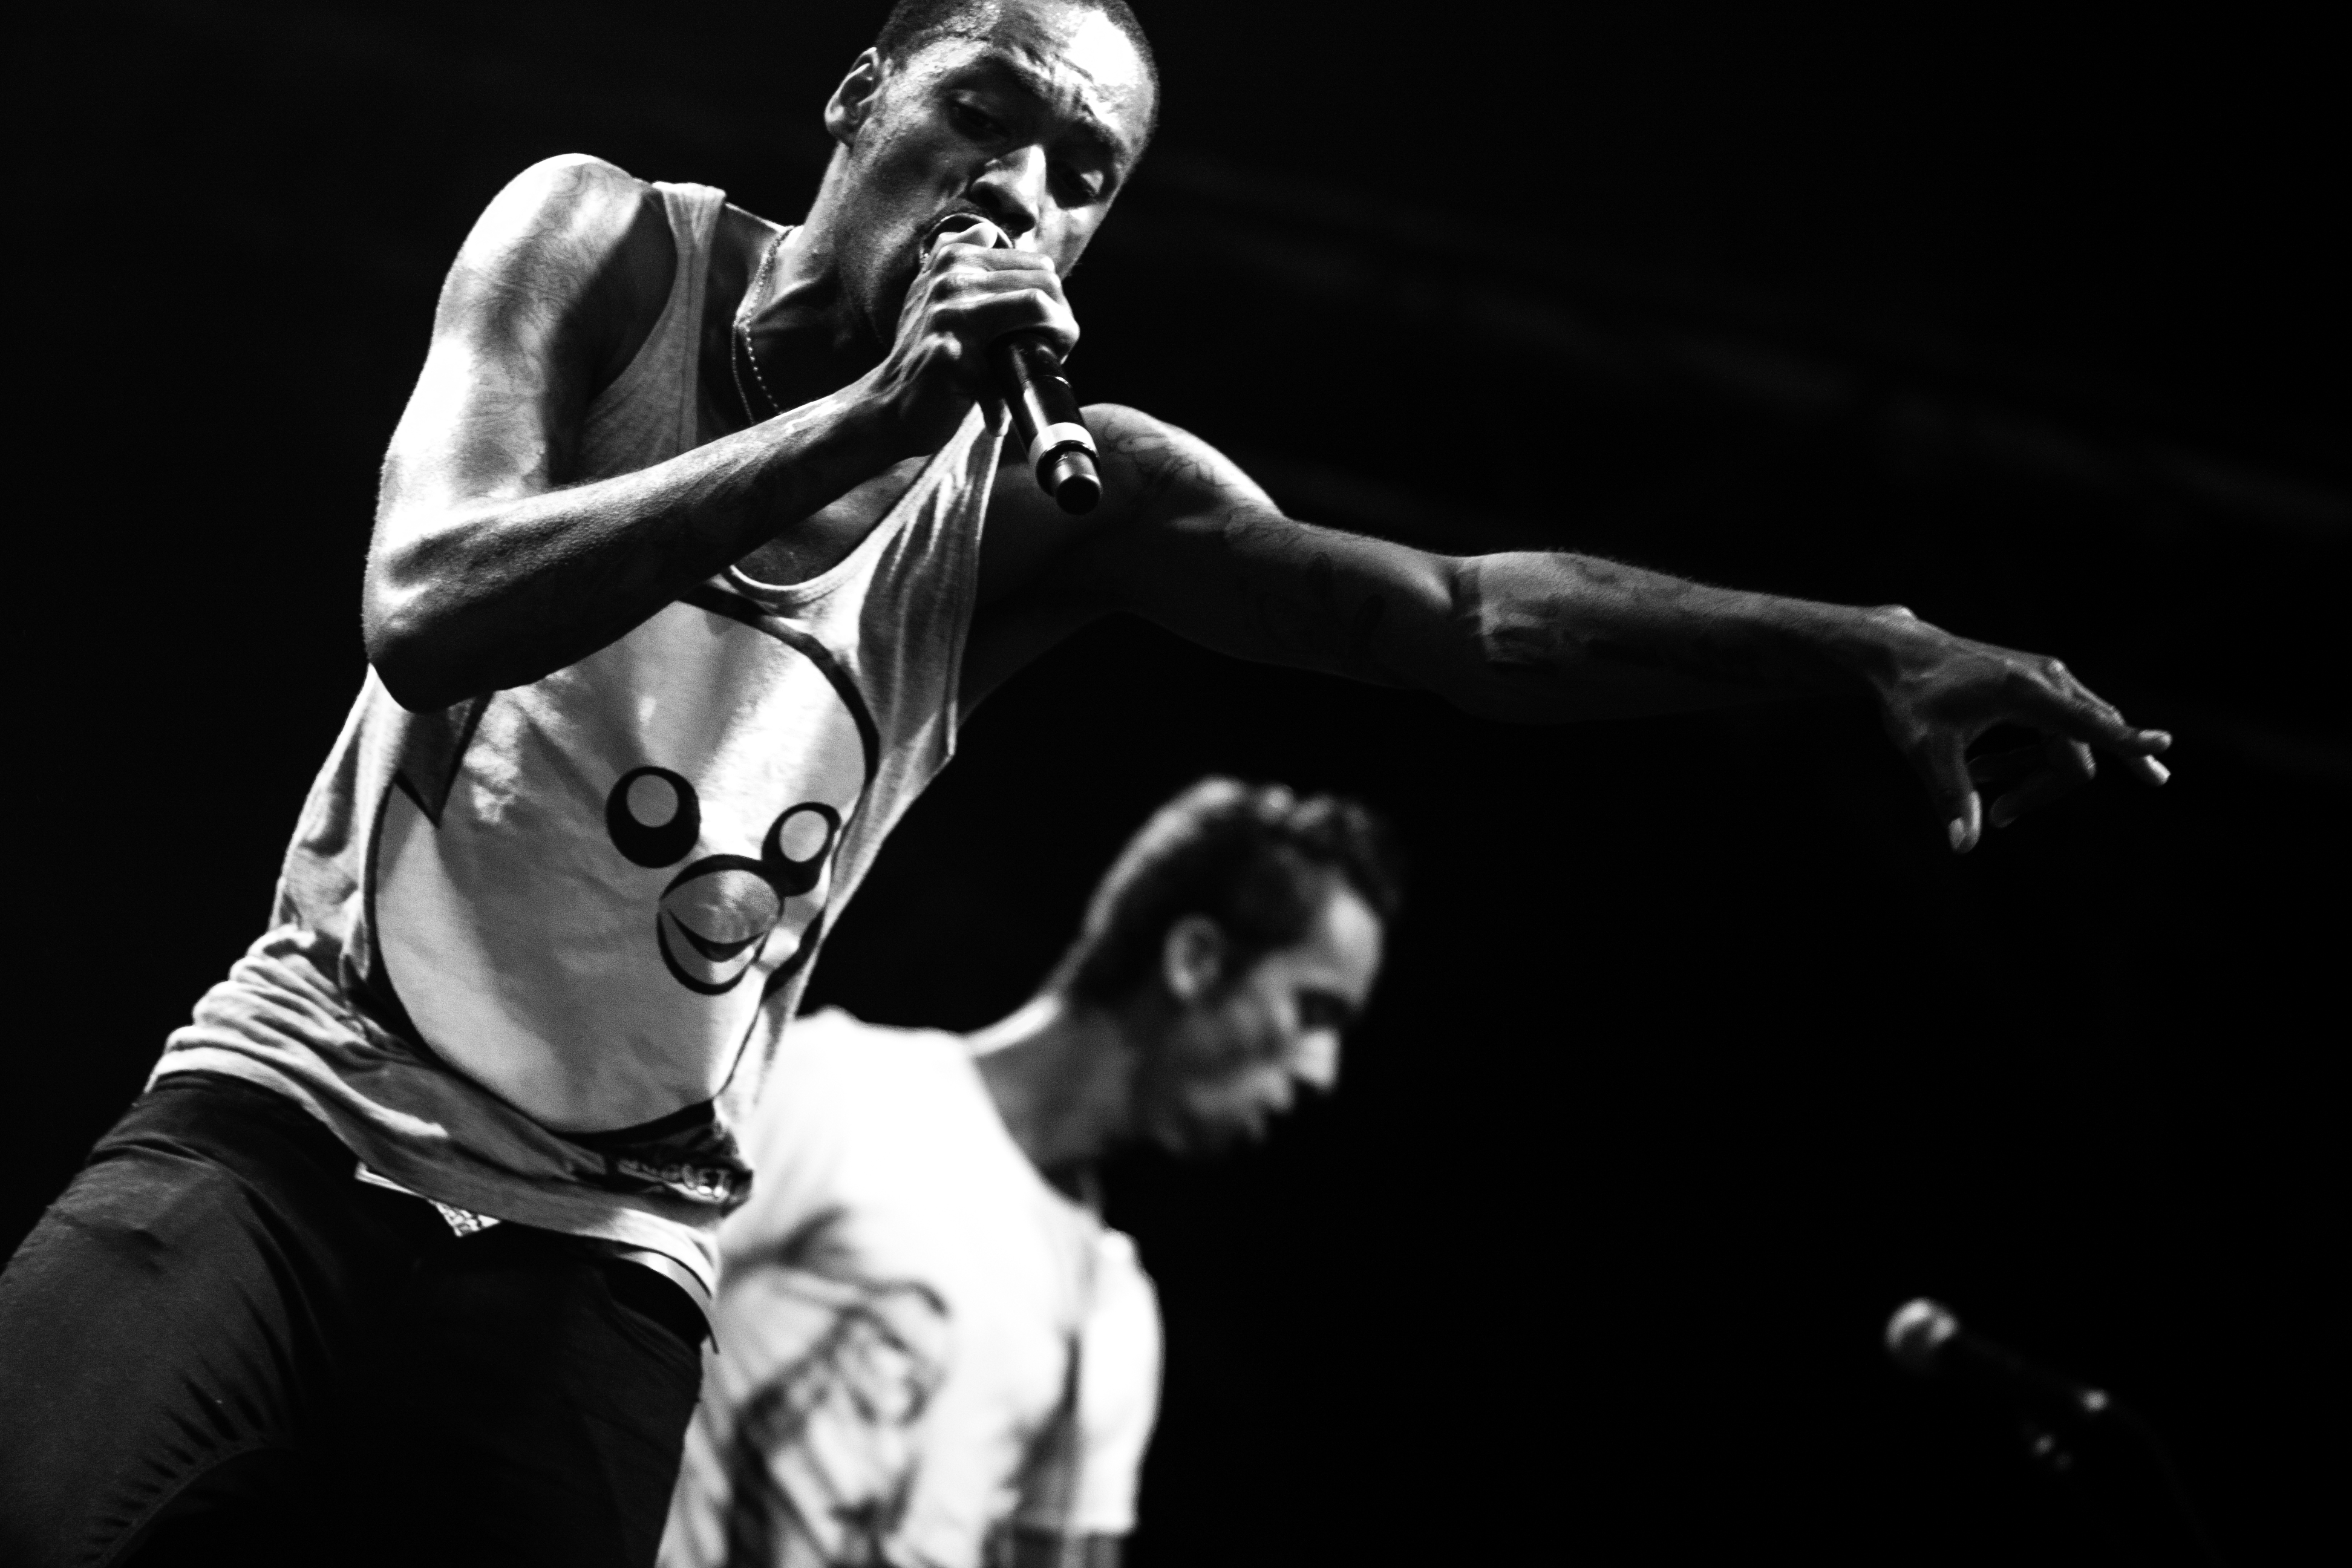
music, black and white, summer, concert, band, live, dance, canon, monochrome, muscle, performance art, festival, 40d, gig, brussels, 2012, skiptheuse, bsf, use, skip, sports, guitarist, bodybuilding, entertainment, performing arts, choreography, monochrome photography, modern dance, wrestler